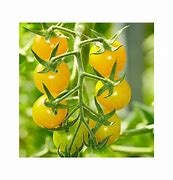
Label: tomato